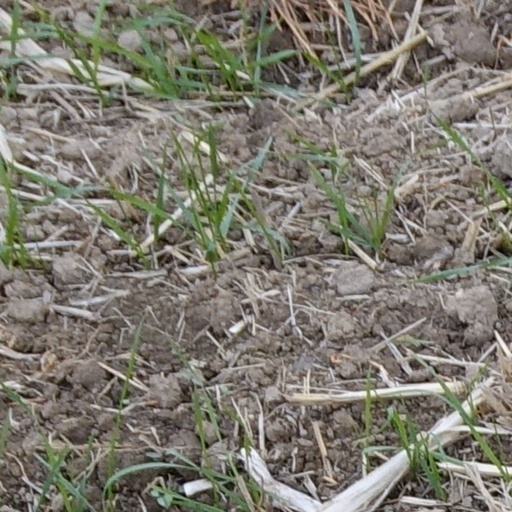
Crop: wheat